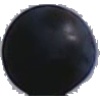
Label: Grape Blue 1